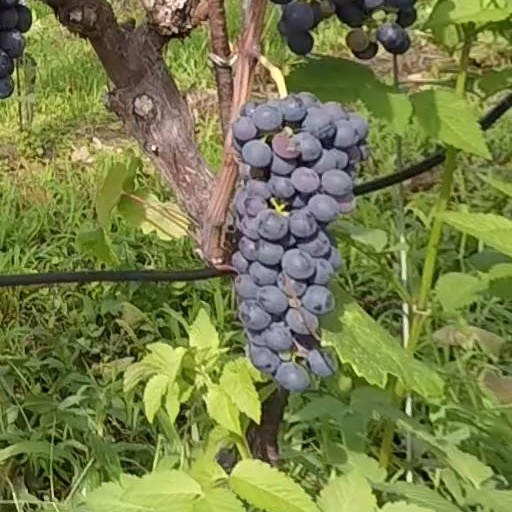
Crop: grape